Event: Nepal Earthquake
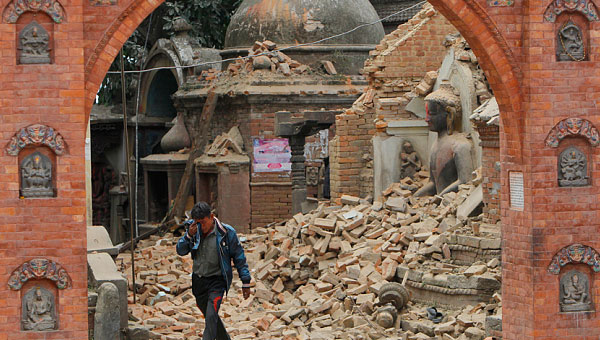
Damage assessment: damage